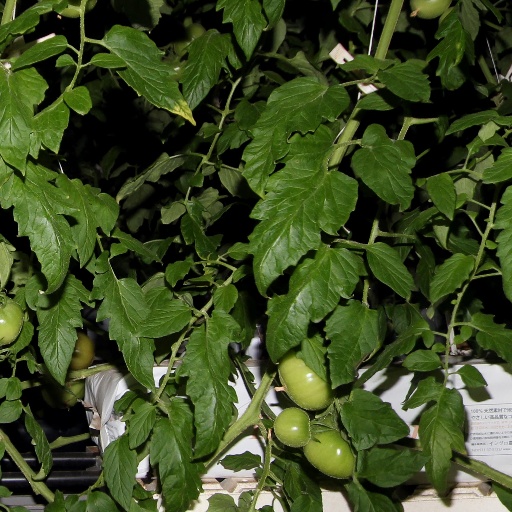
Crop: tomato